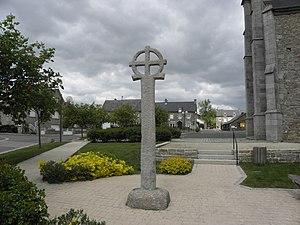
Croix nimbée , place de l'église de Trévron
Trévron [tʁevʁɔ̃] est une commune française située dans le département des Côtes-d'Armor en région Bretagne.